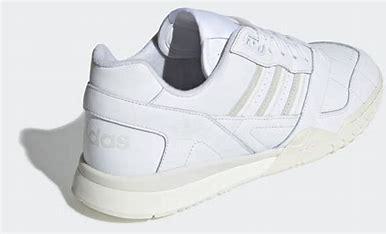
Brand: Adidas
Model: A R